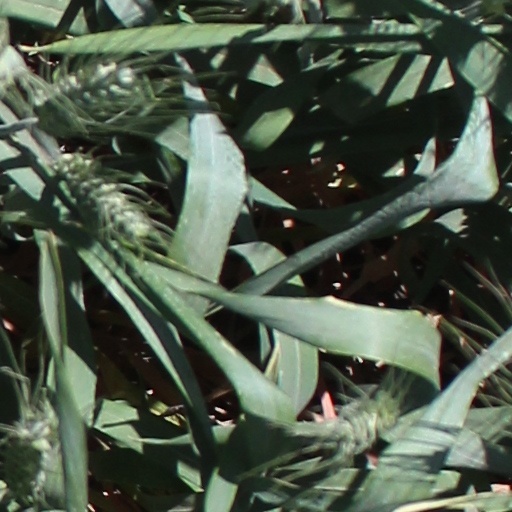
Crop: wheat